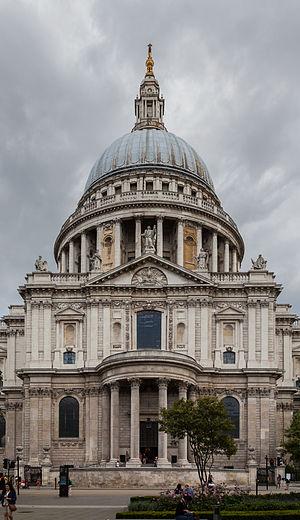
La cathédrale Saint-Paul de Londres est la cathédrale du diocèse de Londres de l'Église d'Angleterre. Elle a été construite après la destruction de l'ancien édifice lors du grand incendie de Londres de 1666. Elle couronne Ludgate Hill, site qui accueillit quatre sanctuaires avant la cathédrale actuelle et se trouve dans la Cité de Londres, cœur historique de la ville devenu aujourd’hui le principal quartier d'affaires londonien. Elle est considérée comme étant le chef-d'œuvre de l'architecte britannique Christopher Wren.